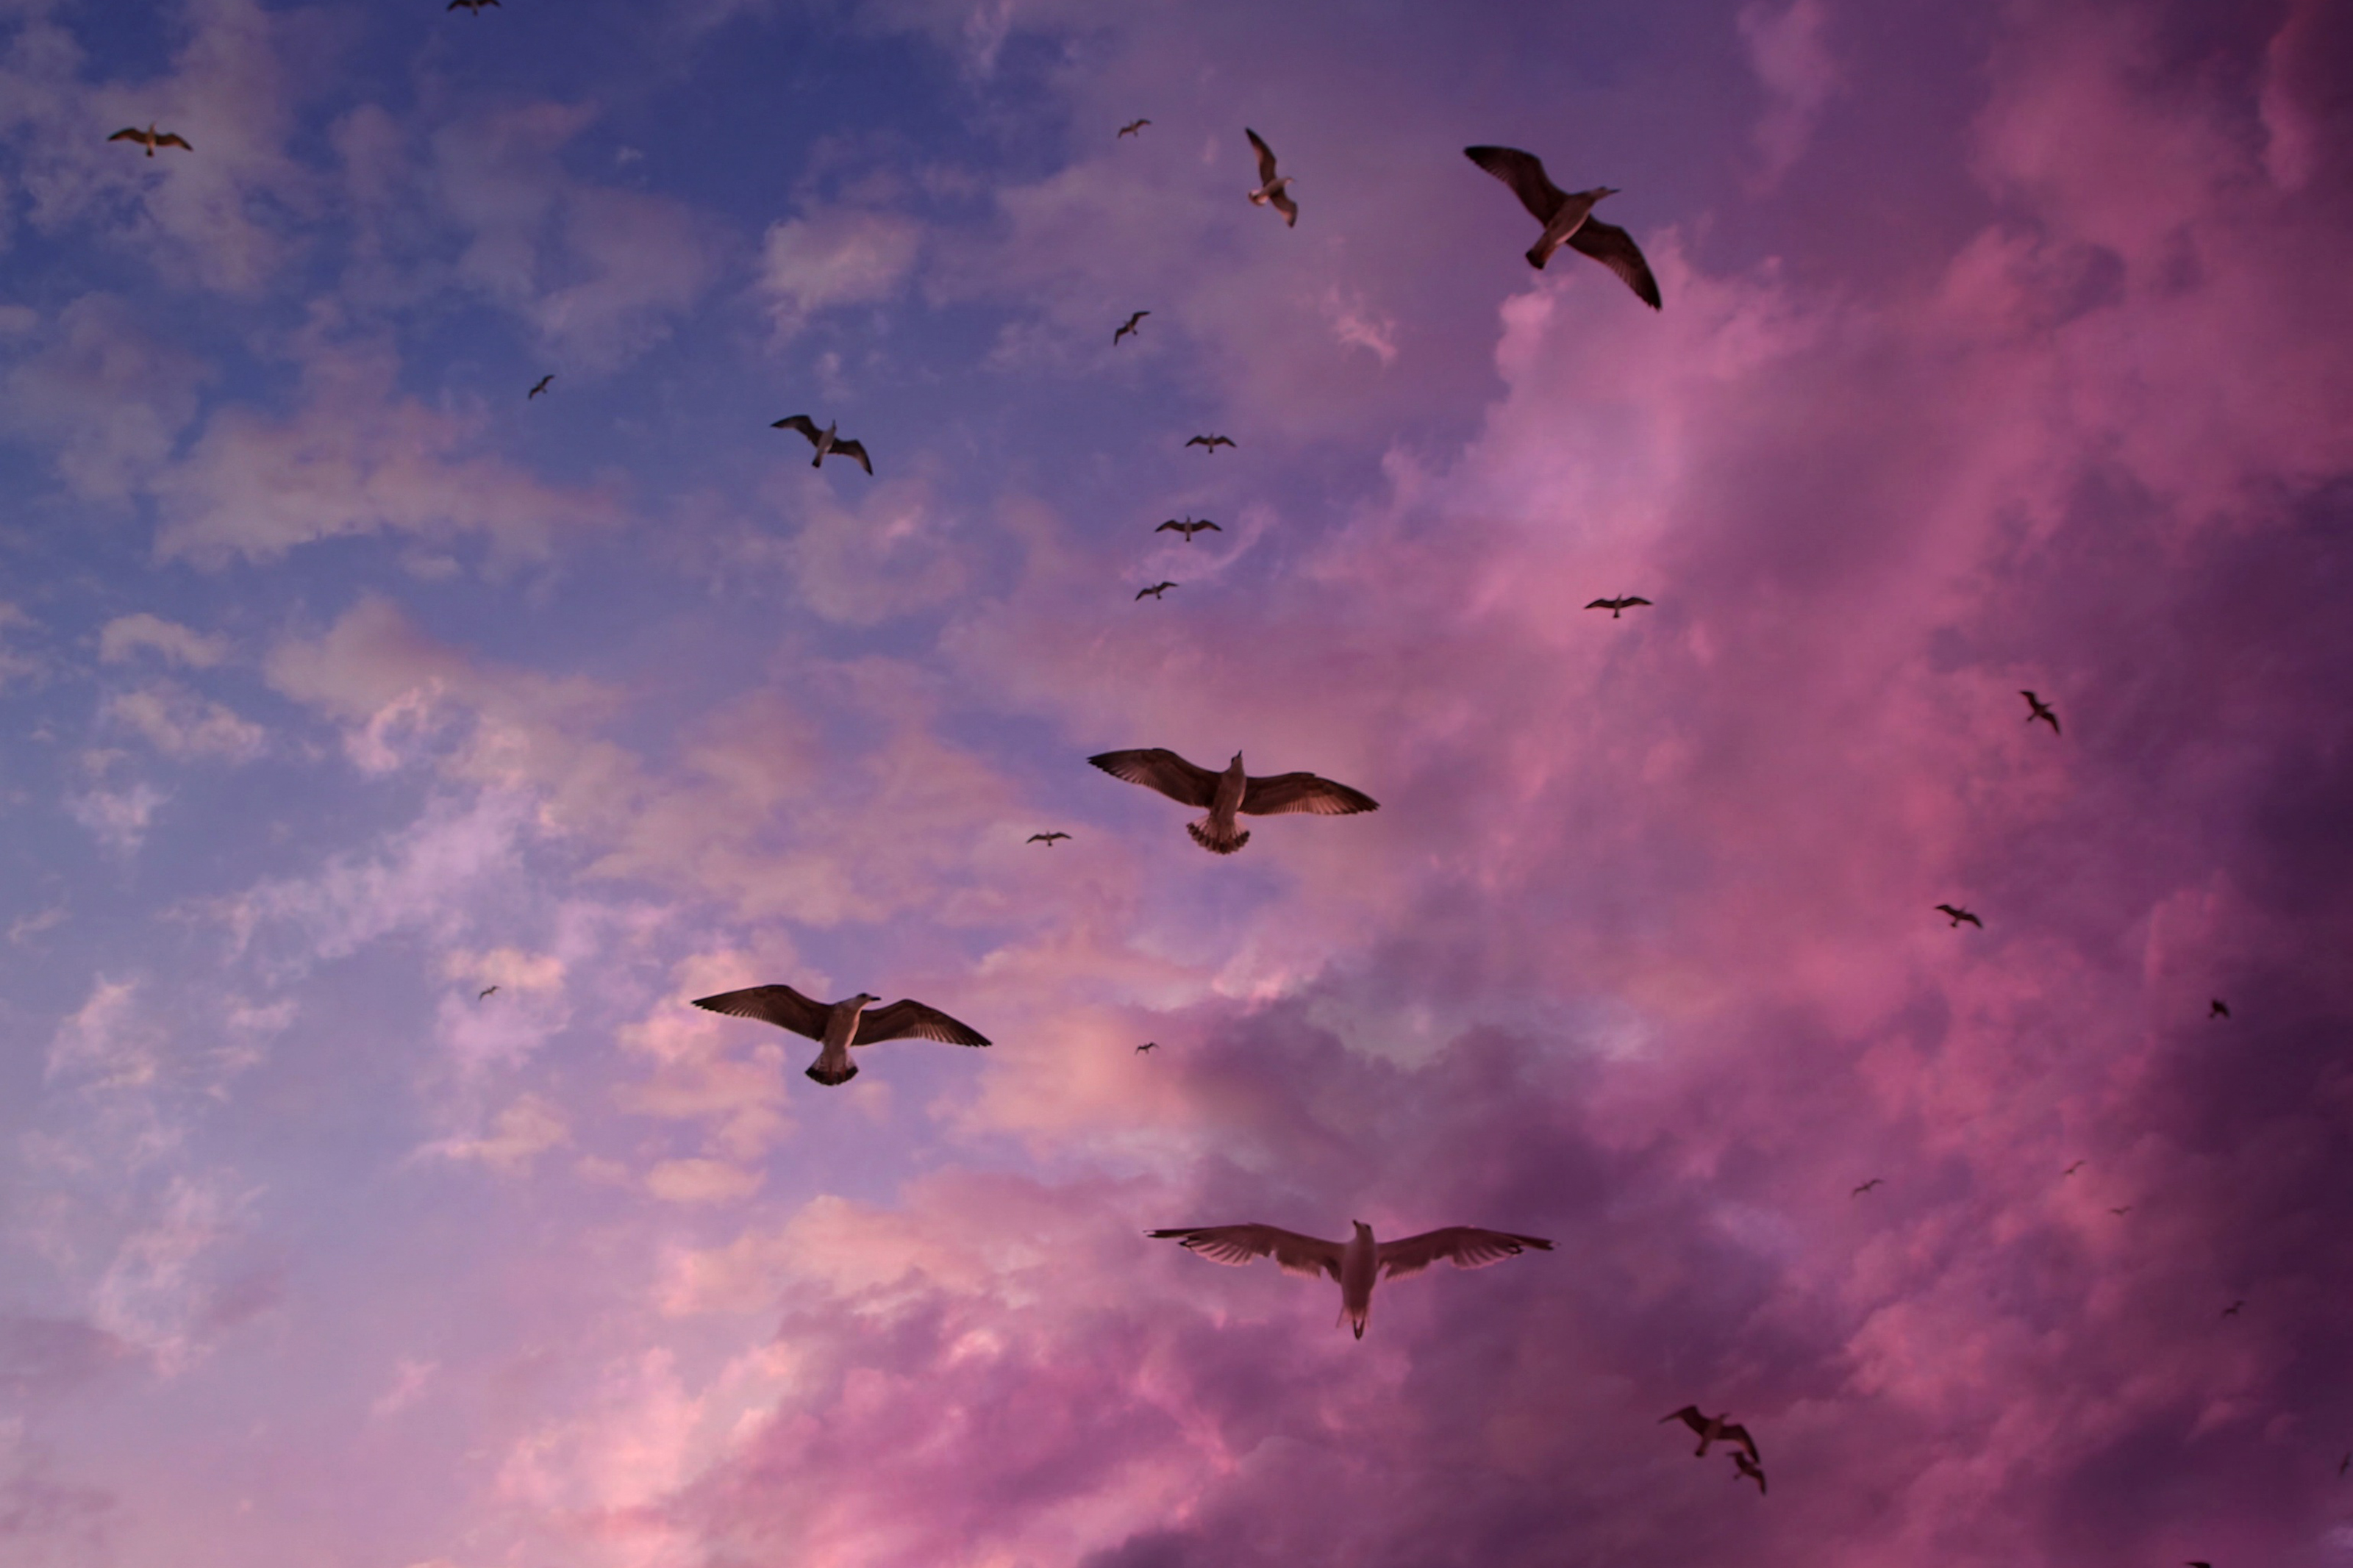
flock, sky, bird migration, bird, animal migration, cloud, water, seabird, atmosphere, wildlife, wing, evening, sea, dusk